Saint-Légier-La Chiésaz

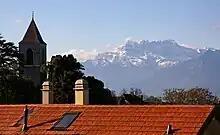
View over Saint-Légier-La Chiésaz toward the Alps

Saint-Légier-La Chiésaz has an area, , of . Of this area, or 34.0% is used for agricultural purposes, while or 45.4% is forested. Of the rest of the land, or 19.3% is settled (buildings or roads), or 0.9% is either rivers or lakes and or 0.9% is unproductive land.